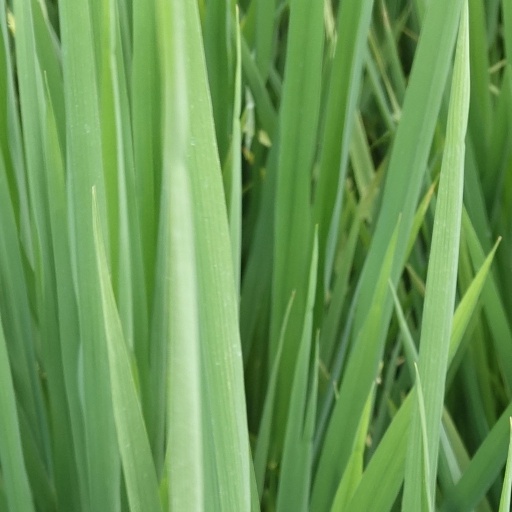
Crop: rice